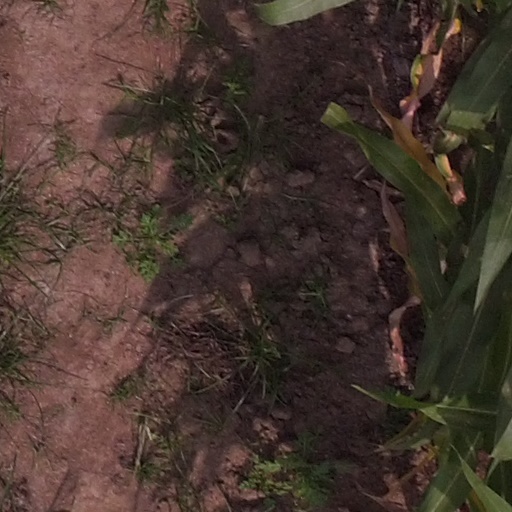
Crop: maize; corn